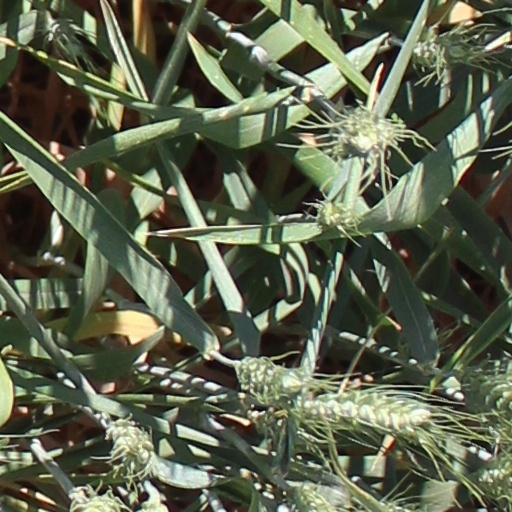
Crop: wheat